James II of England

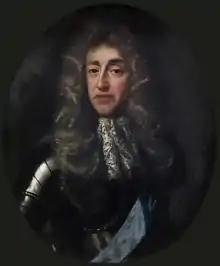
James in the 1660s by John Riley

After the collapse of the Commonwealth in 1660, Charles II was restored to the thrones of England, Ireland and Scotland. Although James was the heir presumptive, it seemed unlikely that he would inherit the Crown, as Charles was still a young man capable of fathering children. On 31 December 1660, following his brother's restoration, James was created Duke of Albany in Scotland, to go along with his English title, Duke of York. Upon his return to England, James prompted an immediate controversy by announcing his engagement to Anne Hyde, the daughter of Charles's chief minister, Edward Hyde.